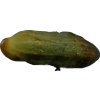
Label: cucumber